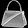
Label: Bag